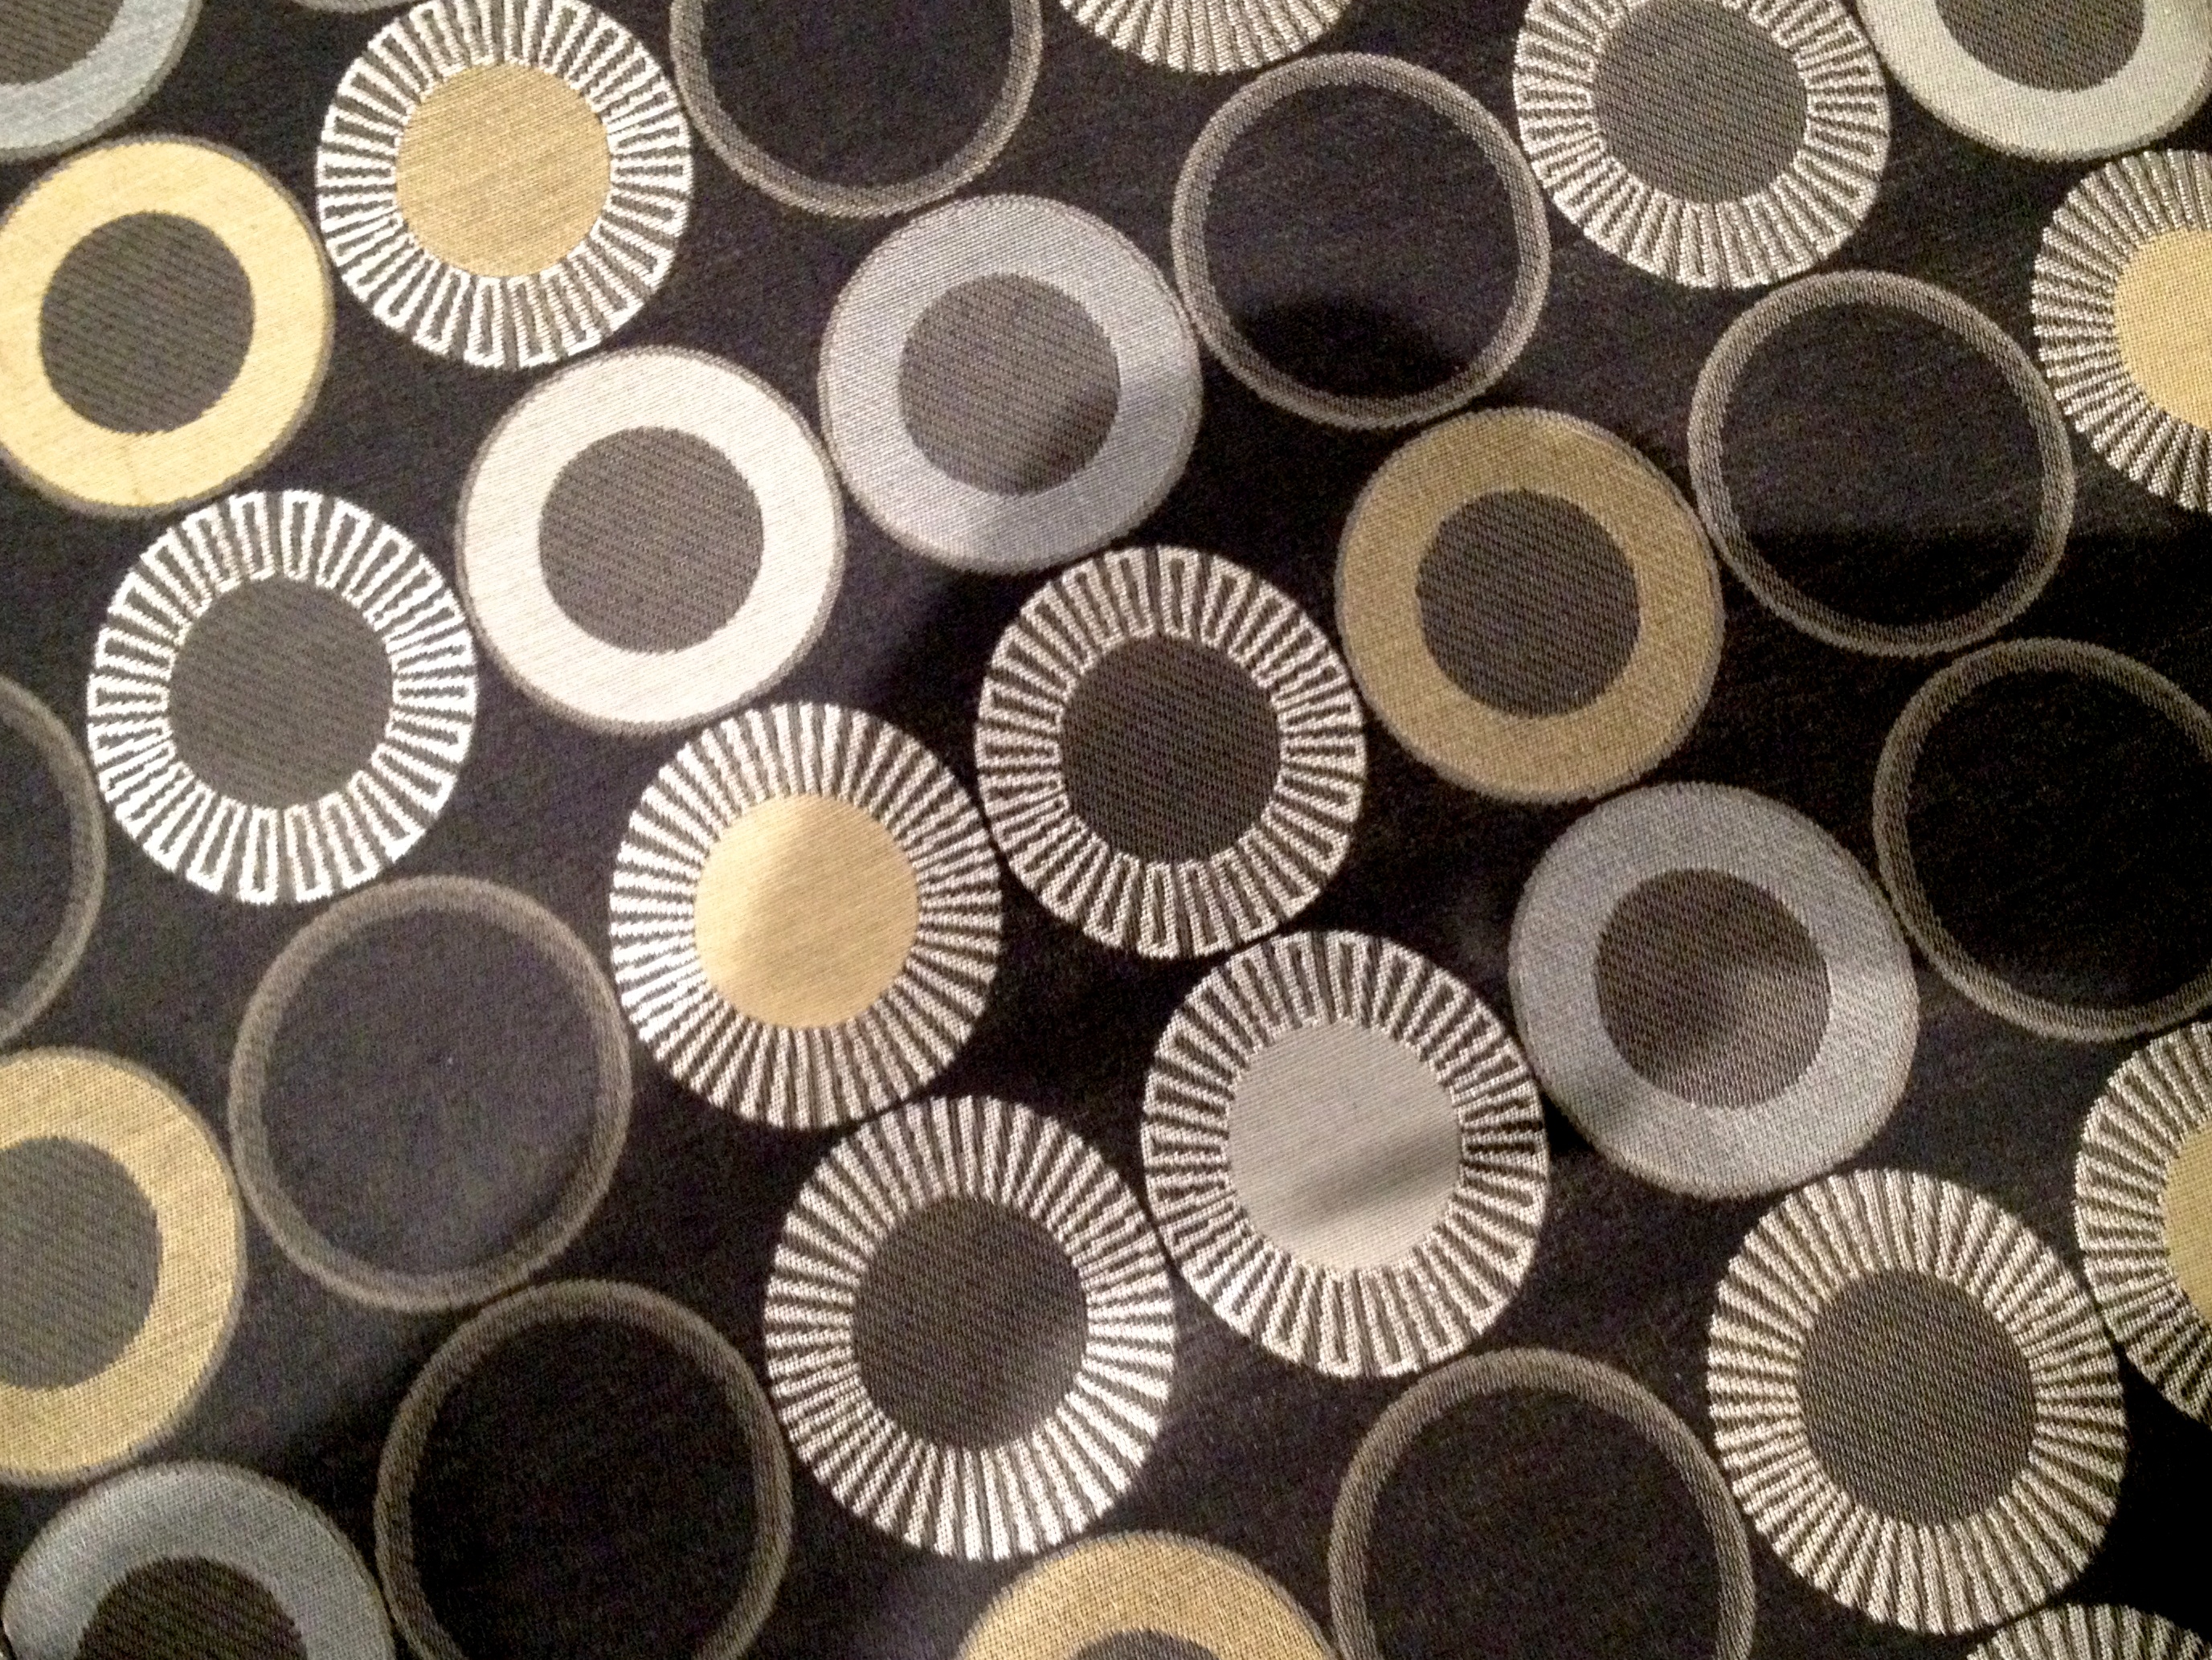
pattern, material, circle, design, eye, shape, umw, flooring